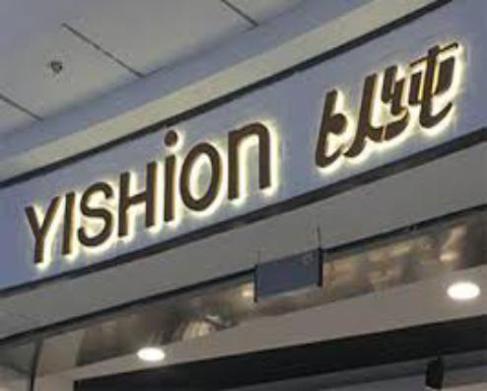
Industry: Clothes